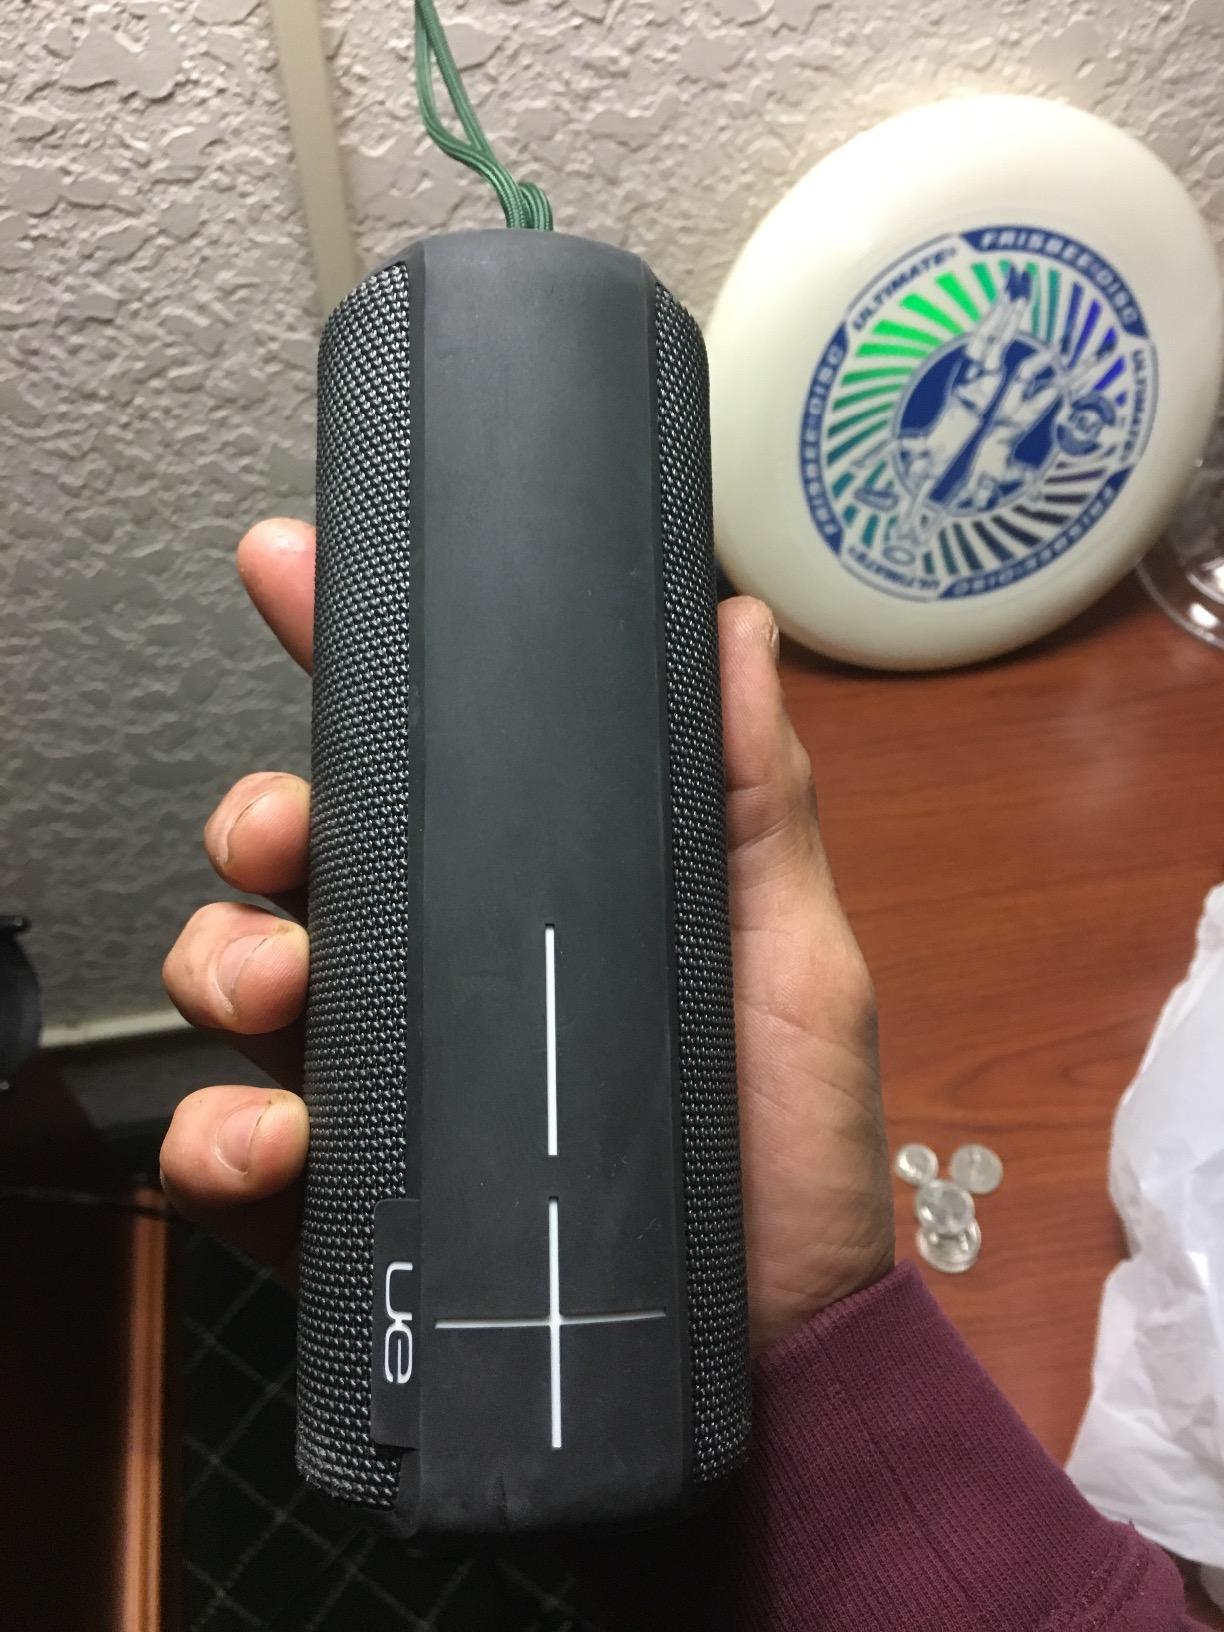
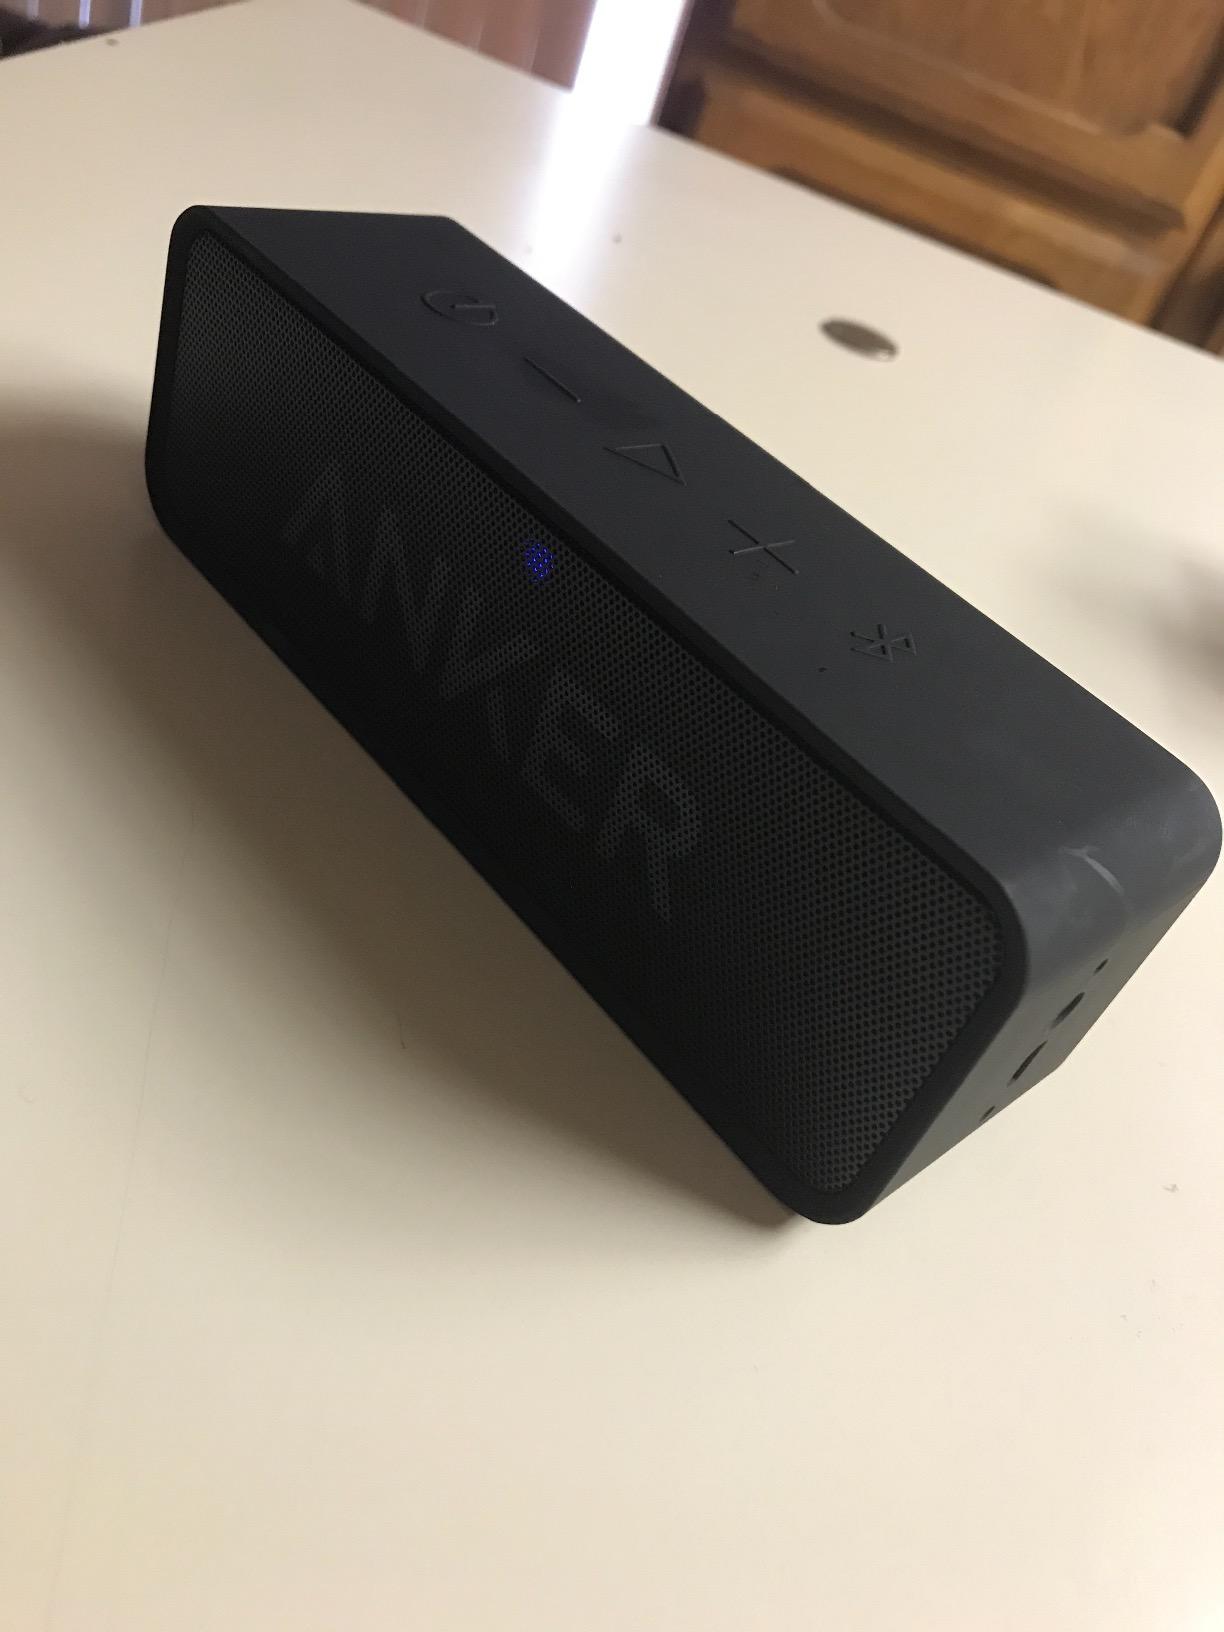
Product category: speaker
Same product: no